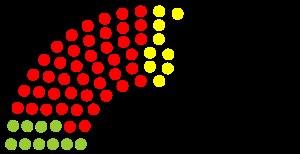
Cette liste présente les 110 membres de la 12ᵉ législature du Landtag de Hesse au moment de leur élection le 5 avril 1987 lors des élections régionales de 1987 en Hesse. Elle présente les élus du land et précise si l'élu a été élu dans le cadre d'une des 55 circonscriptions de manière directe, ou par le scrutin proportionnel de Hare.